Aes signatum

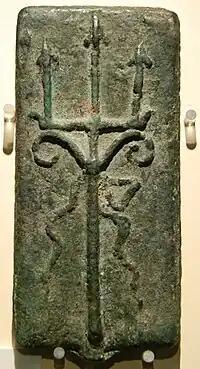
"Aes signatum", Roman Republic after 450 BC; bronze; mm. 185,00x90,00; gr. 1616,62; Vatican Library, Rome

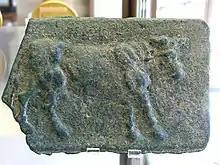
"Aes signatum", fourth century BC (Cabinet des curiosités de la Bibliothèque sainte Geneviève - Cabinet des médailles, Paris)

Aes signatum (Latin) consisted of cast ingots of bronze of measured quality and weight, embossed with a government stamp, used as currency in Rome and central Italy starting in the 5th century BC before the introduction of "aes grave" in the mid 3rd century BC. When exactly they were first made is uncertain. Popular tradition ascribes them to Servius Tullius, but due to the high quality of art found on even the earliest specimens, this seems very unlikely. A date in the midst of the 5th century BC is generally agreed on. Designs featured are that of a bull, an eagle, and other religious symbols.